Daniel Rensch

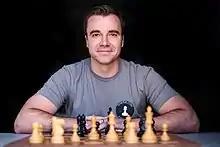
Rensch in 2022

Rensch is known for his coverage of Chess.com's flagship events like the Bullet Chess Championship, PRO Chess League, the Speed Chess Championship, and PogChamps.